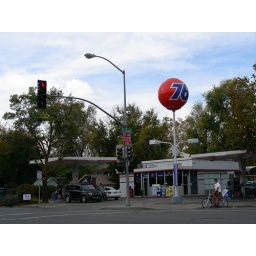
Unocal 76 in Davis, CA. The iconic ball will probably be replaced with a boring flat sign soon.